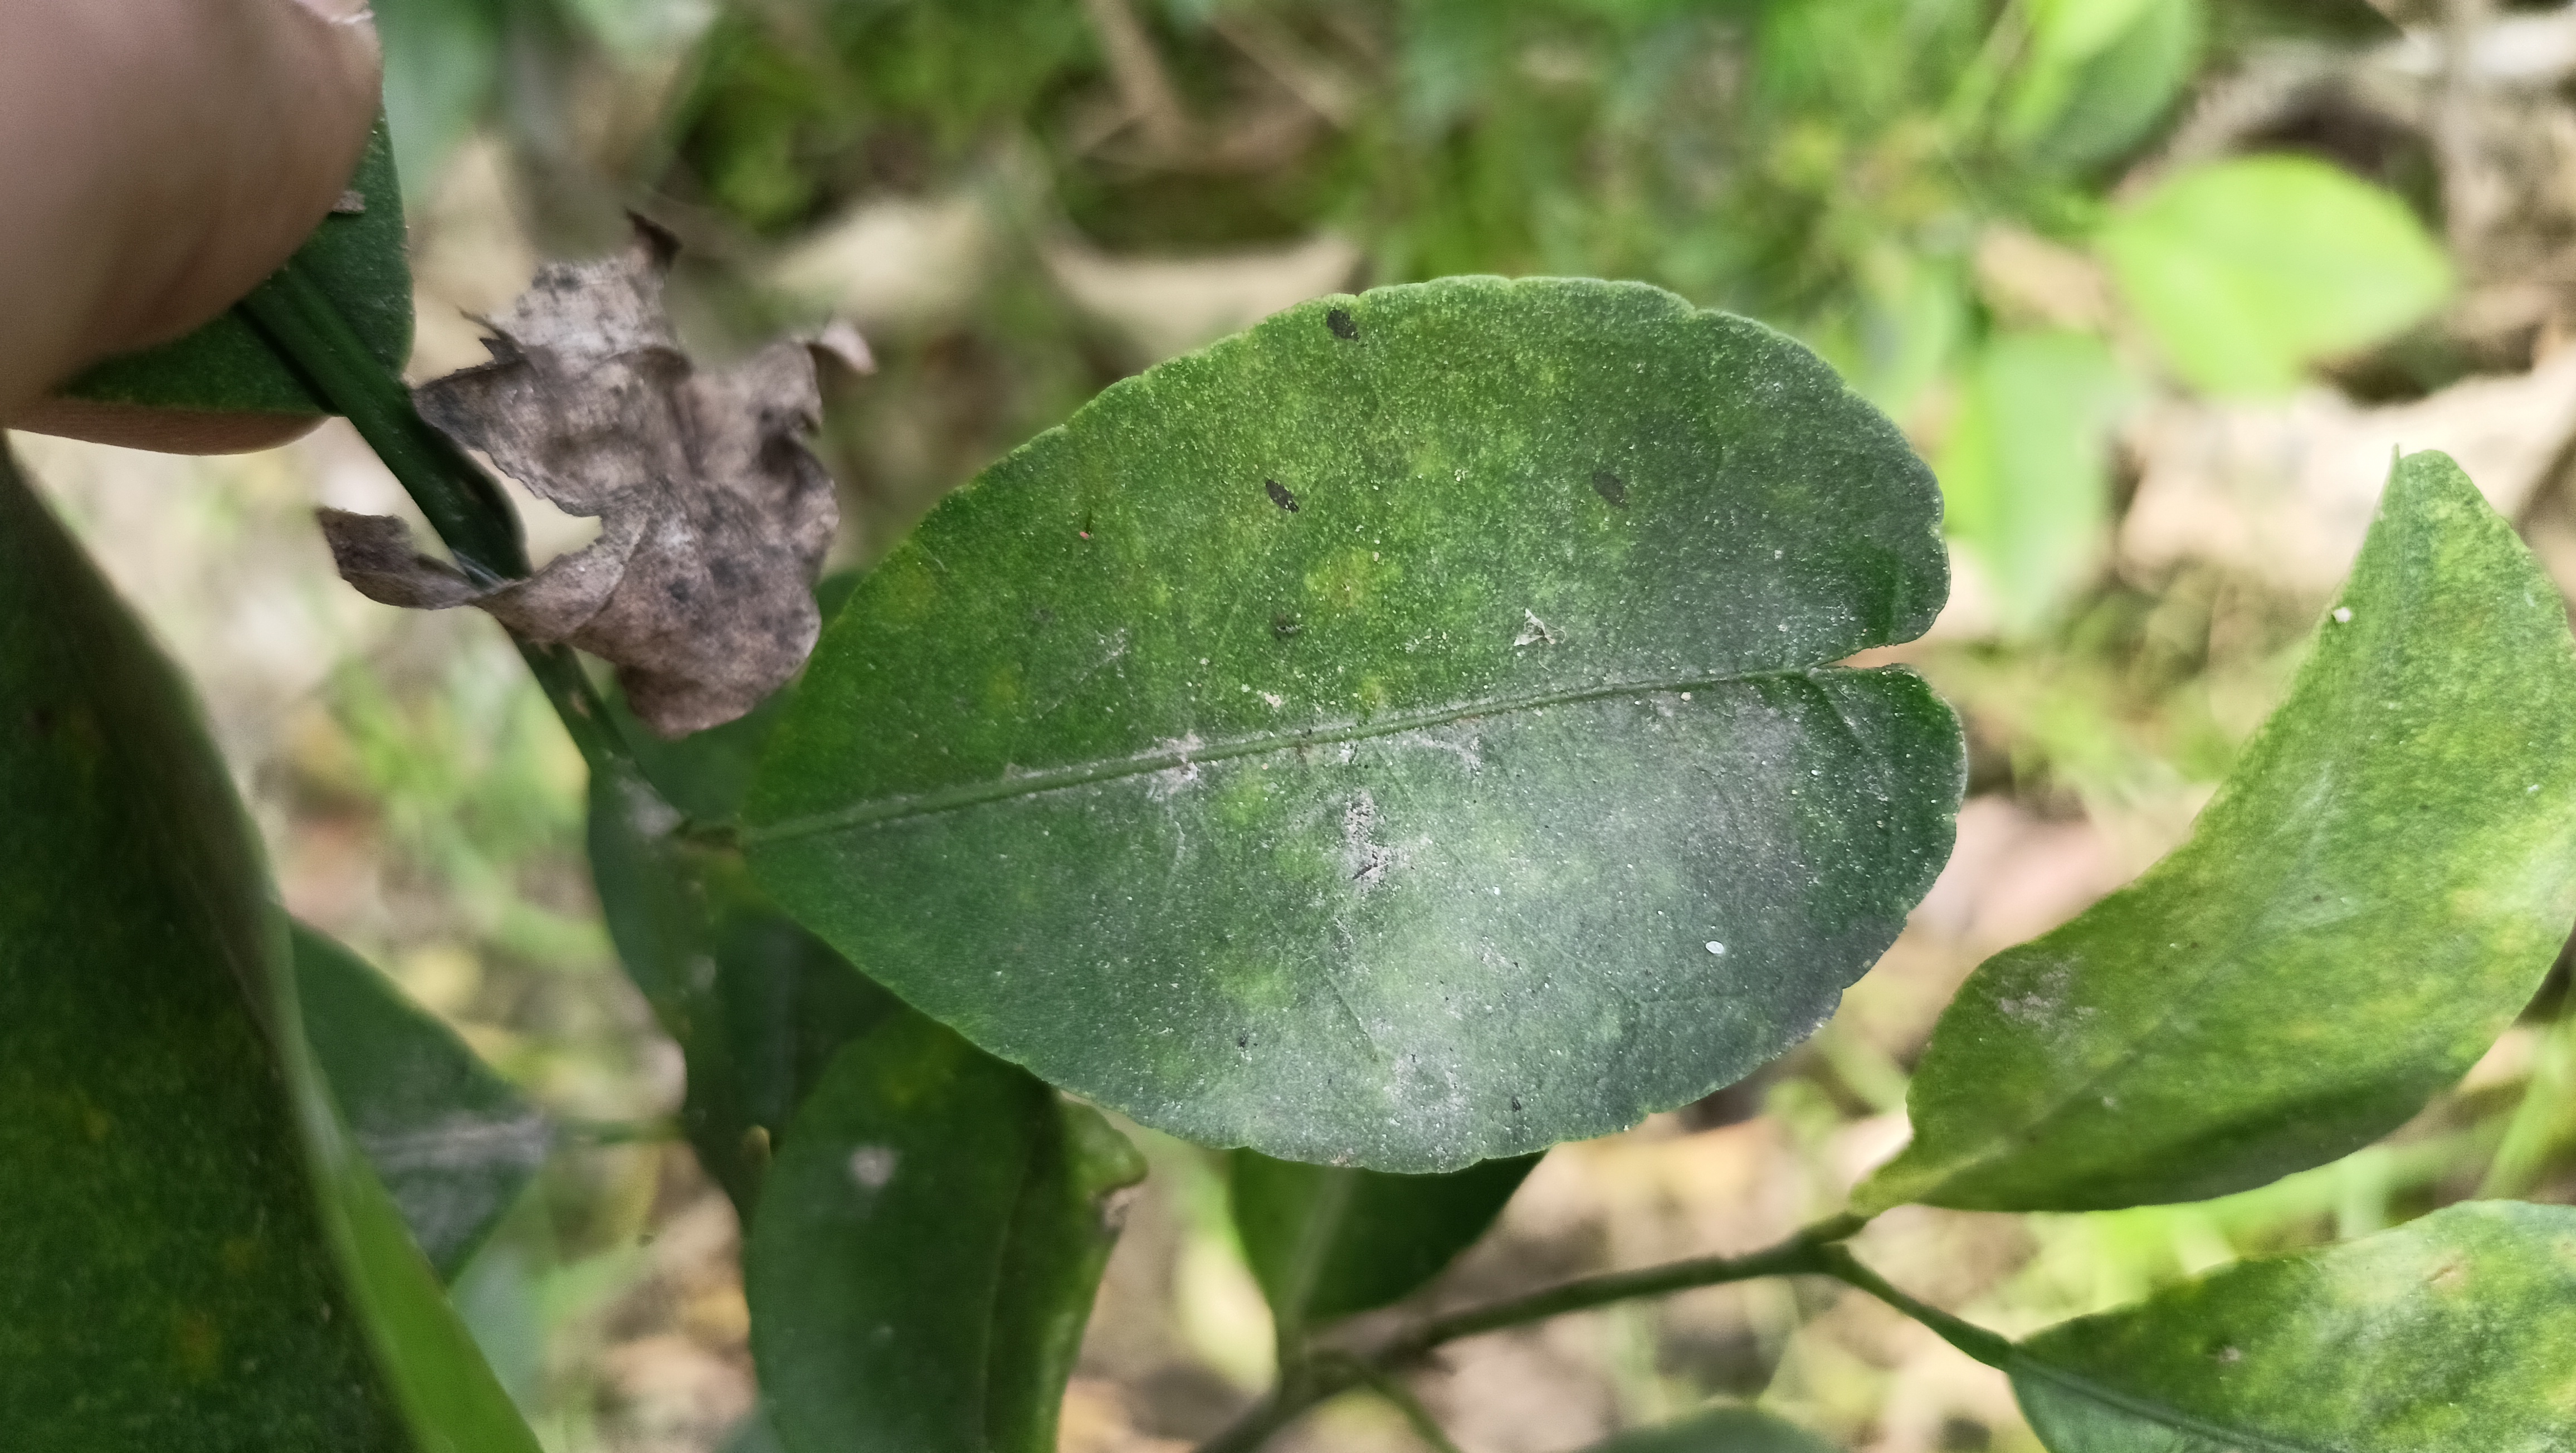
Mandarin leaf variety: China Mishti